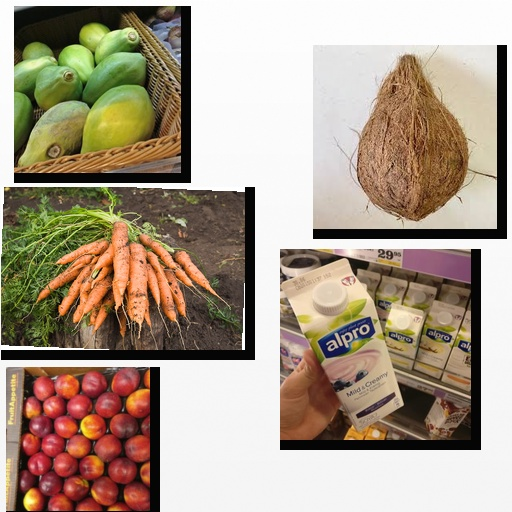
Food items: coconut, papaya, nectarine, blueberry_soy_yogurt, carrot